Bedford Level Corporation

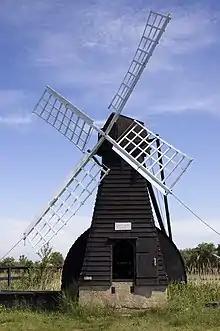
The windpump at Wicken Fen

Work got underway to dig several major new ditches and install sluices at the mouths of river to hold back the high tides. In particular a straight cut (now known as the Old Bedford River) was made in the Cambridgeshire Fens to join the River Great Ouse to the sea at King's Lynn. Many of these works had been sought by the Commissioners of Sewers for generations but lack of power and resources had prevented their implementation.